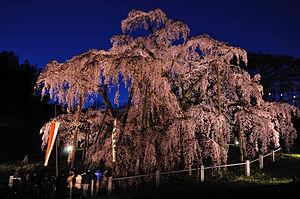
Le Miharu Takizakura est un cerisier de Miharu, un bourg du district de Tamura, dans le Nord du Japon. Ce cerisier pleureur serait âgé de plus de mille ans.